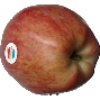
Label: Apple Red 1